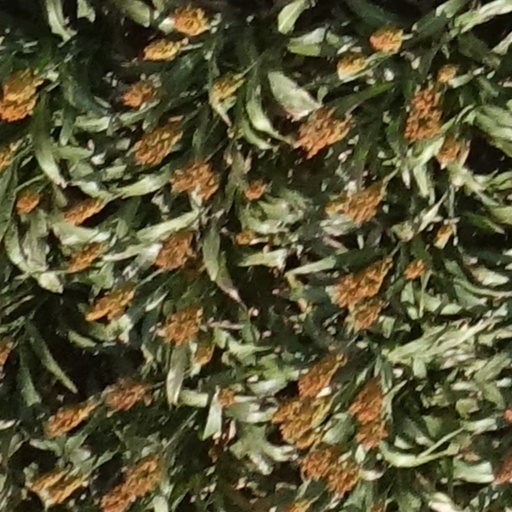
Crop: sorghum